James Willoughby Gordon

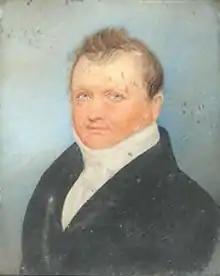
Sir James Willoughby Gordon

General Sir James Willoughby Gordon, 1st Baronet (21 October 1772 – 4 January 1851) was a general officer in the British Army. He notably served as most long-standing Quartermaster-General to the Forces, holding the position for some 40 years.